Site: brandenburg
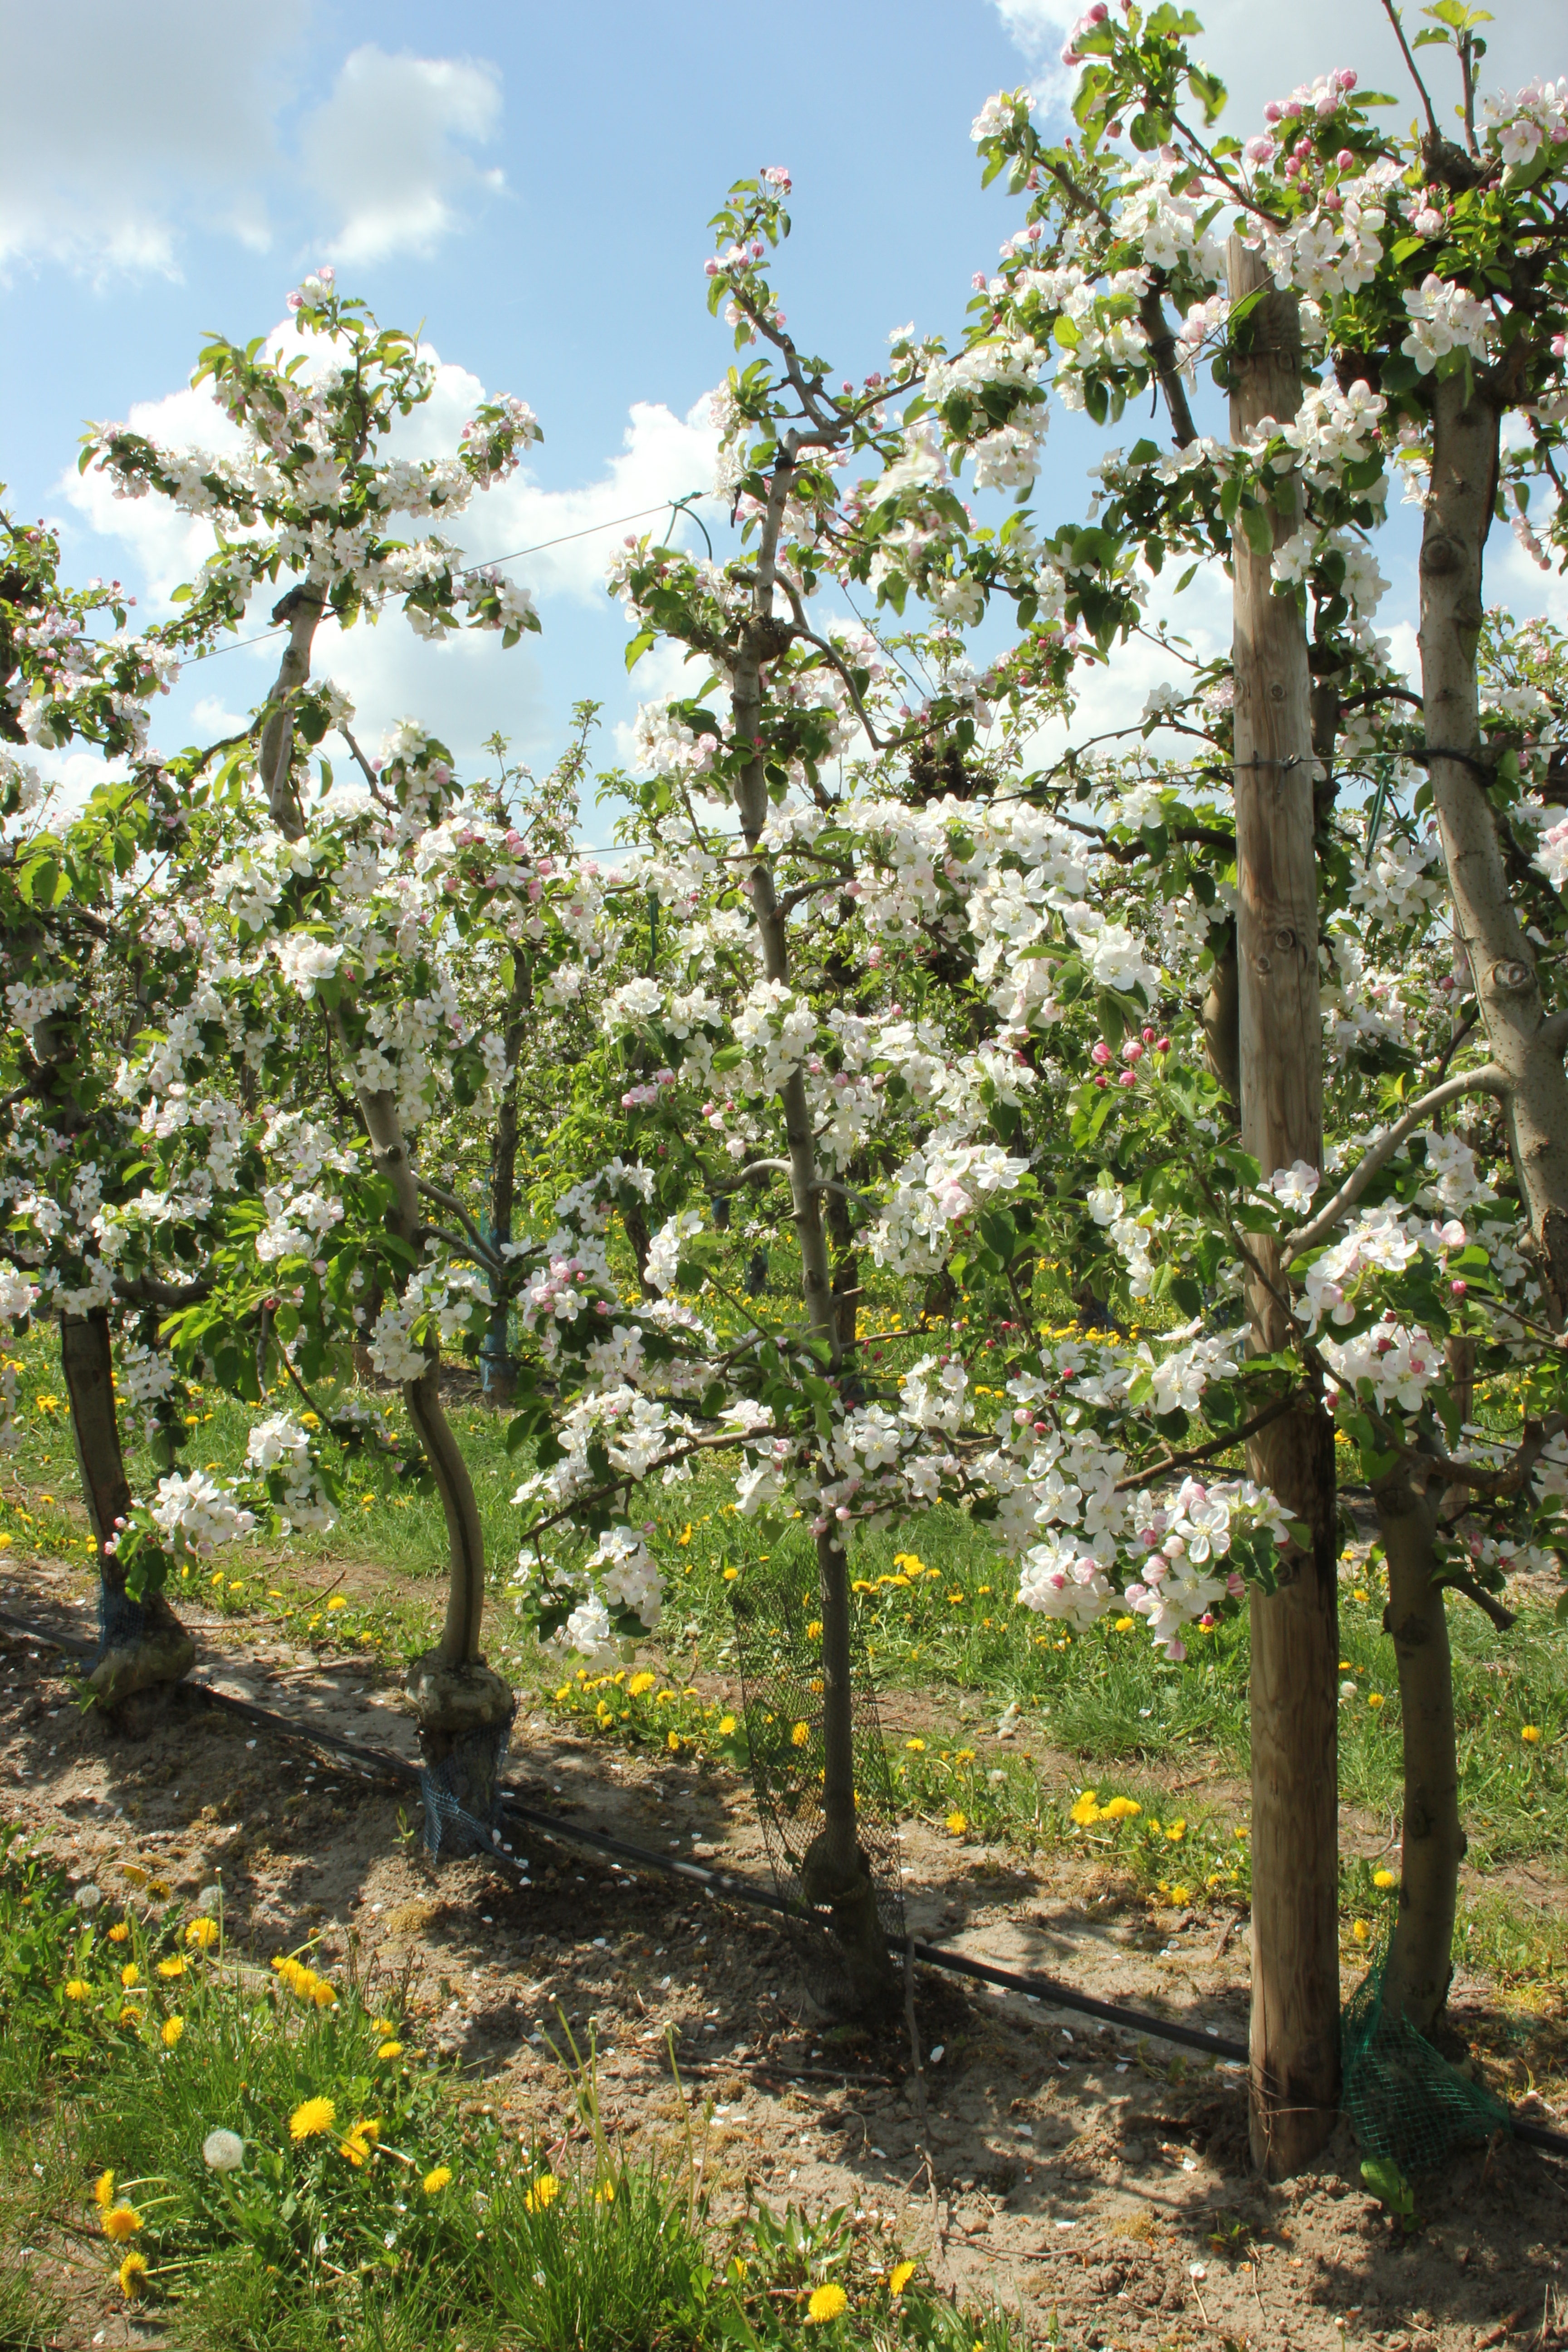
Growth stage (BBCH 65): Flowering